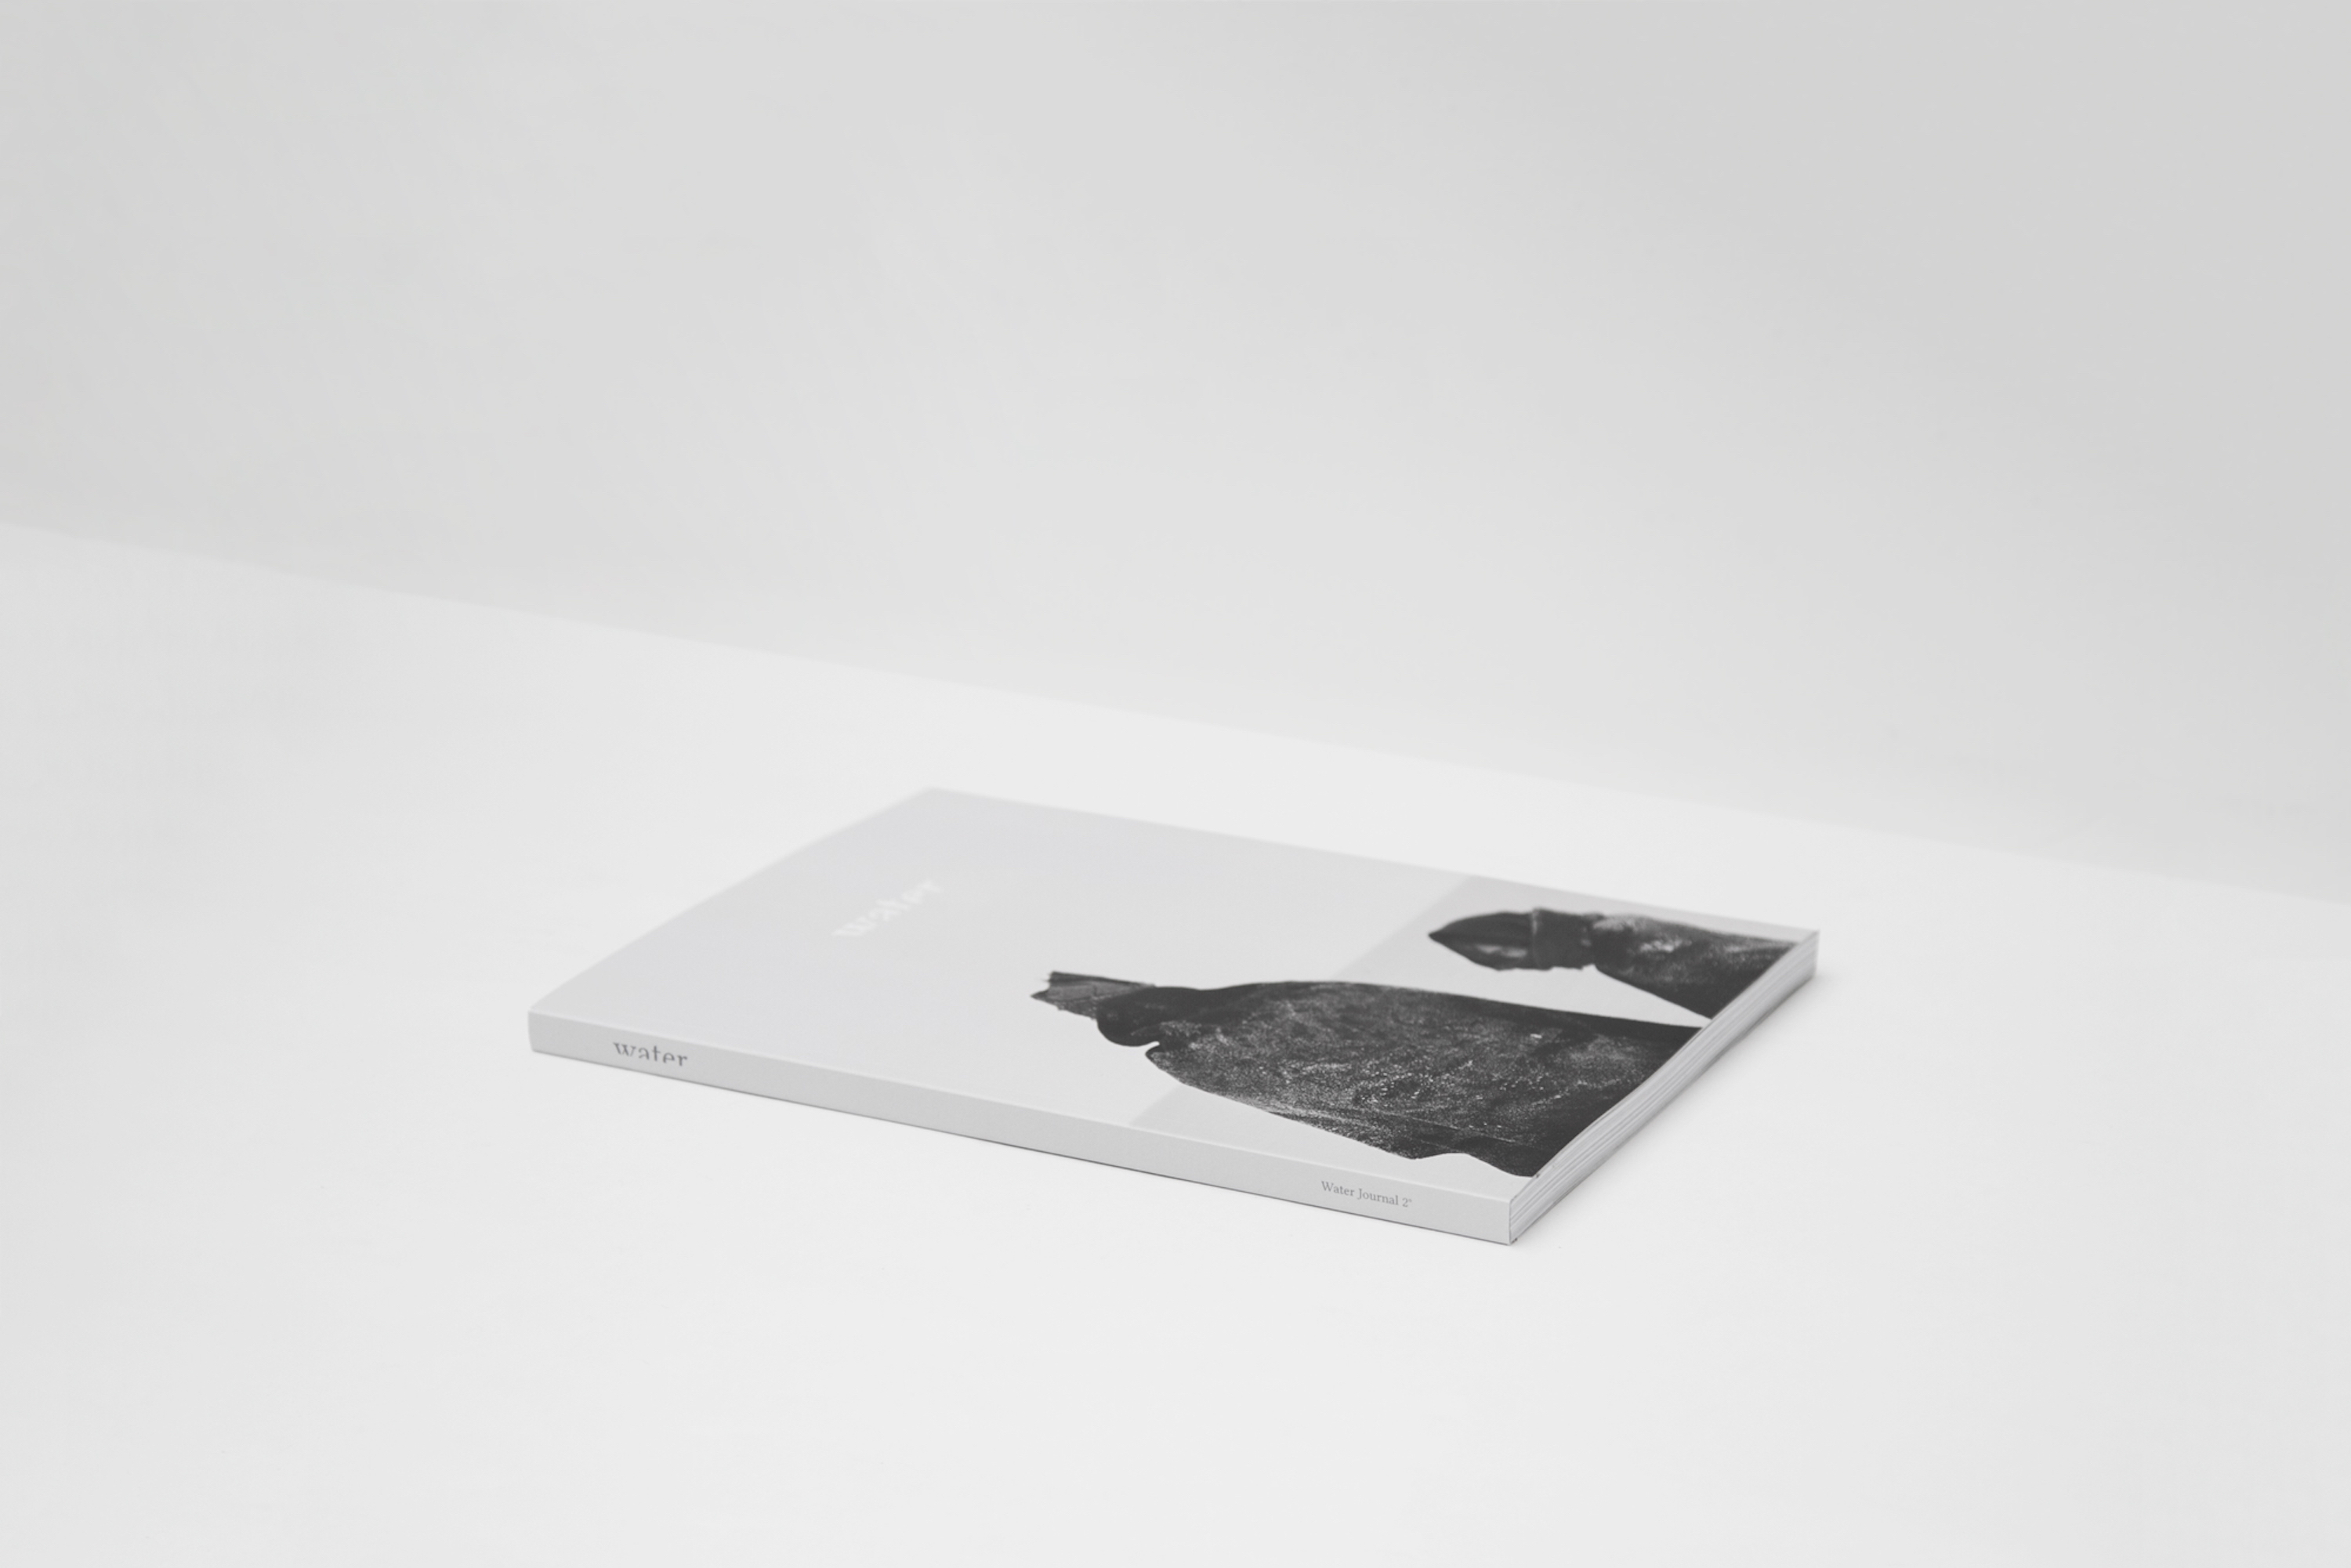
table, furniture, brand, drawing, logo, rectangle